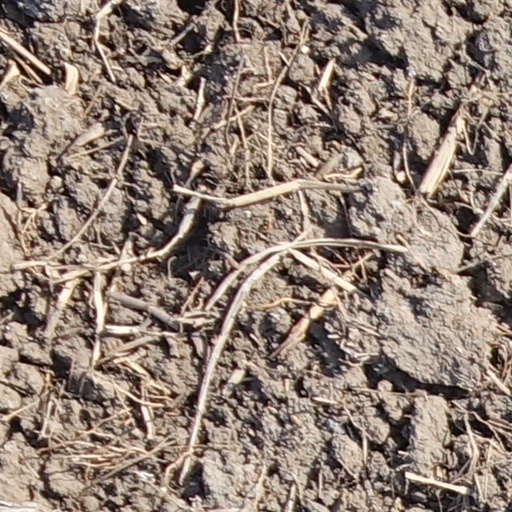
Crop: wheat